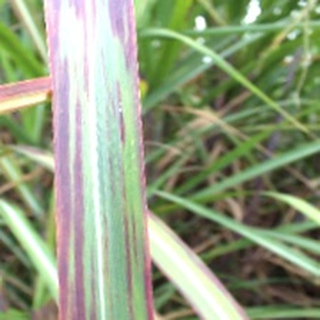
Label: sugarcane_bacterial_blight